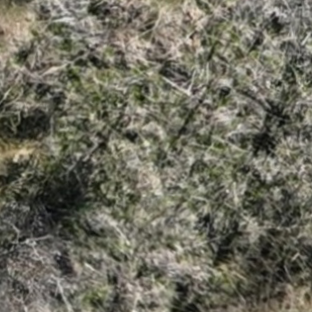
Month: october